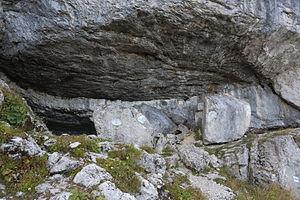
L'Ötscher est un sommet des Alpes culminant à 1 893 mètres d'altitude dans les Alpes d'Ybbstal, en Autriche.